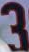
Number: 3